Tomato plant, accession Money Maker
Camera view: tilt-top (135 deg); turntable rotation: 0 degrees
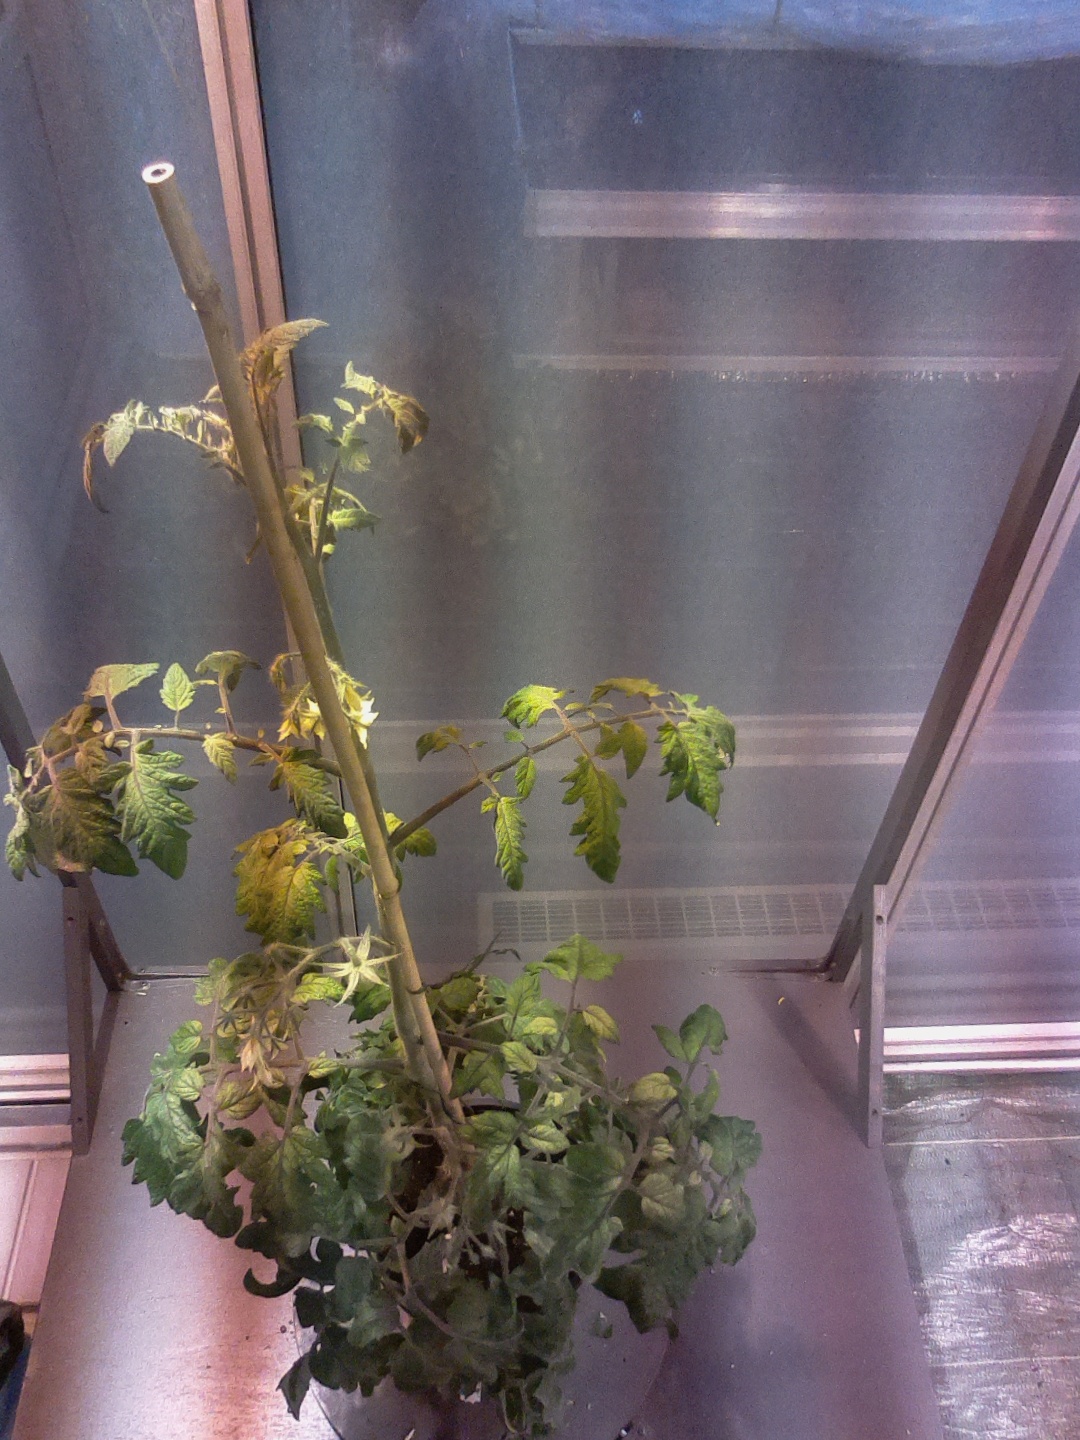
BBCH growth stage 73: 30%-40% of final fruit size